Fondly

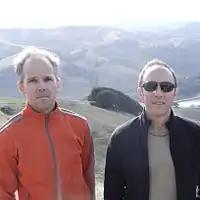
Fondly in 2011, Andy Grzenia (left), Brian Burkhard (right)

Fondly was originally a Chicago-based American trio that produced two albums of indie punk in the mid to late 1990s. Brian Burkhard, Andy Grzenia, and Dick Simpson were the three original members. They released a self-titled CD (1995) - recorded in Brian Deck's basement. At the time, Brian Deck was a member of the Chicago band, Red Red Meat who later went on to work with bands and artists including Modest Mouse, Iron & Wine, and Califone. The album got great reviews and was named album of the year by James VanOsdal - Host of Q101's local show.